Death of Benito Mussolini

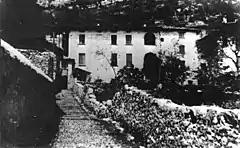
The De Maria farmhouse,

Audisio was first named in a series of articles in the newspaper "Il Tempo" in March 1947 and the Communist Party subsequently confirmed Audisio's involvement. Audisio himself did not speak publicly about it until he published his account in a series of five articles in "L'Unità" later that month (and repeated in a book that Audisio later wrote which was published in 1975, two years after his death). Other versions of the story were also published, including, in the 1960s, two books setting out the "classical" account of the story: "Dongo, la fine di Mussolini" by Lazzaro and Bellini delle Stelle and "Le ultime 95 ore di Mussolini" by Franco Bandini.